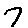
Label: 7